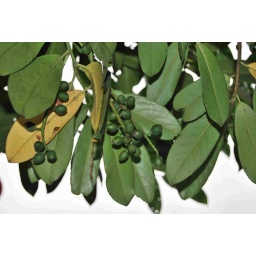
I saw these while i was standing at a bus stop in the Town Centre